Courier News

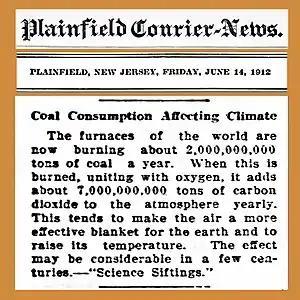
This 1912 "Courier-News" article described the greenhouse effect, focusing on how burning coal creates carbon dioxide that causes climate change.

The Courier News is a daily newspaper headquartered in Somerville, New Jersey, that serves Somerset County and other areas of Central Jersey. The paper has been owned by Gannett since 1927.